Annamalai (2002 TV series)

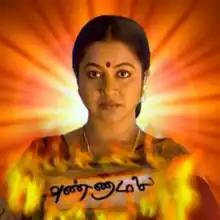

Annamalai is an Indian Tamil-language soap opera that aired Monday through Friday on Sun TV from 21 February 2002 to 21 January 2005.